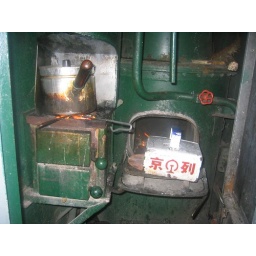
the water is heated by conventional coal - although we are in an electricity powered train